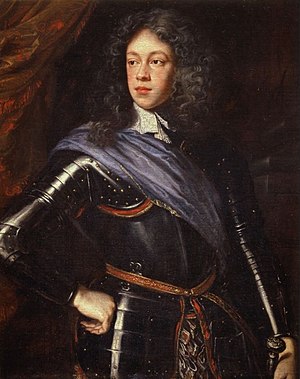
Maria af Modena / Tidlige liv (1658–1673)
Alfons 4. d'Este, hertug af Modena, Marias far, i et portræt af Justus Sustermans .
Formal portrait of Mary's father as a young man. He has long bushy hair and a fleshy face, and wears a black suit of armor with a brown shoulder sash.
Maria af Modena var dronning af England, Skotland og Irland som den anden hustru til Jakob 2. og 7. Maria, en hengiven katolik, giftede sig med enkemanden Jakob, som på det tidspunkt var yngre bror til Karl 2. og dennes arving under forudsætning af Karl ikke fik nogen legitime børn. Hun var uinteresseret i politik og hengiven til Jakob og deres børn, hvoraf to overlevede til voksen alder: Jakobitternes prætendent til tronerne, Jakob Frans Edvard og Louisa Maria Teresa.